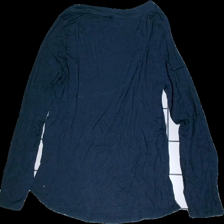
View: back
Type: Top
Category: Ladies
Brand: Esprit
Colors: Blue
Material: 100% Viscose
Cut: Tight
Size: S
Season: All
Price range: <50
Recommended usage: Recycle